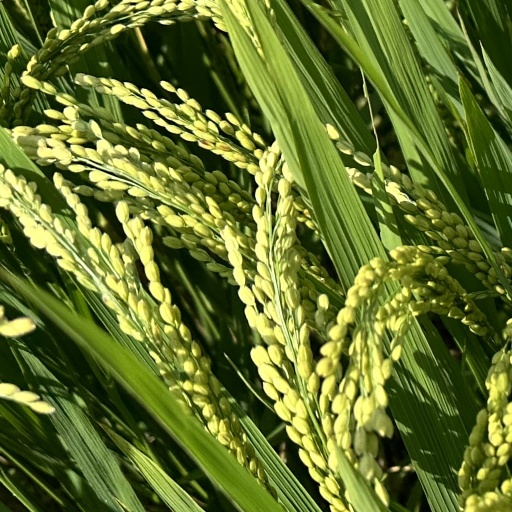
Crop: rice